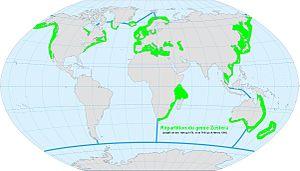
Répartition mondiale du genre Zostera (adapté de den Hartog 1970, et de Phillips et Menez 1988)
Les zostères sont des plantes aquatiques marines appartenant au genre Zostera qui se développent dans les sédiments sableux et sablo-vaseux intertidaux et infralittoraux. Ce genre largement répandu dans le monde comprend entre 5 et 13 espèces selon les sources.